Xiximes

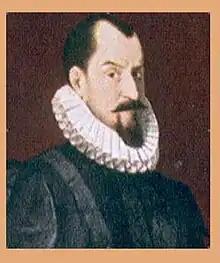
Francisco de Urdiñola

To fend off the attacks, the Acaxee requested protection from the Spanish. In response, Francisco de Urdiñola attempted to secure peace through diplomatic means, though such efforts were spurned by the Xiximes. Aided by 200 Spanish soldiers and 1,100 indigenous allies, Urdiñola attempted to quell the Acaxee-led. By October, the surrender of key rebel leaders had effectively ended the uprising.